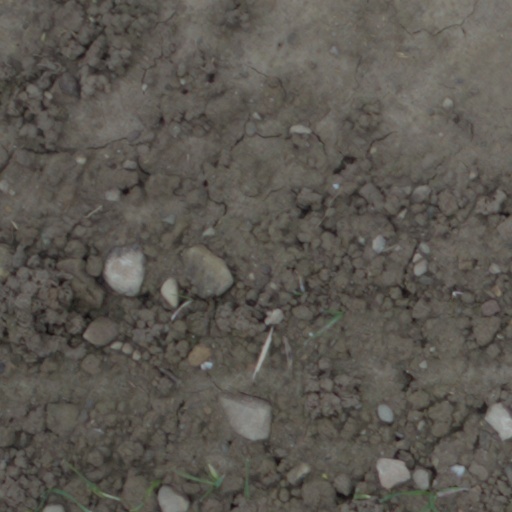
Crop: wheat